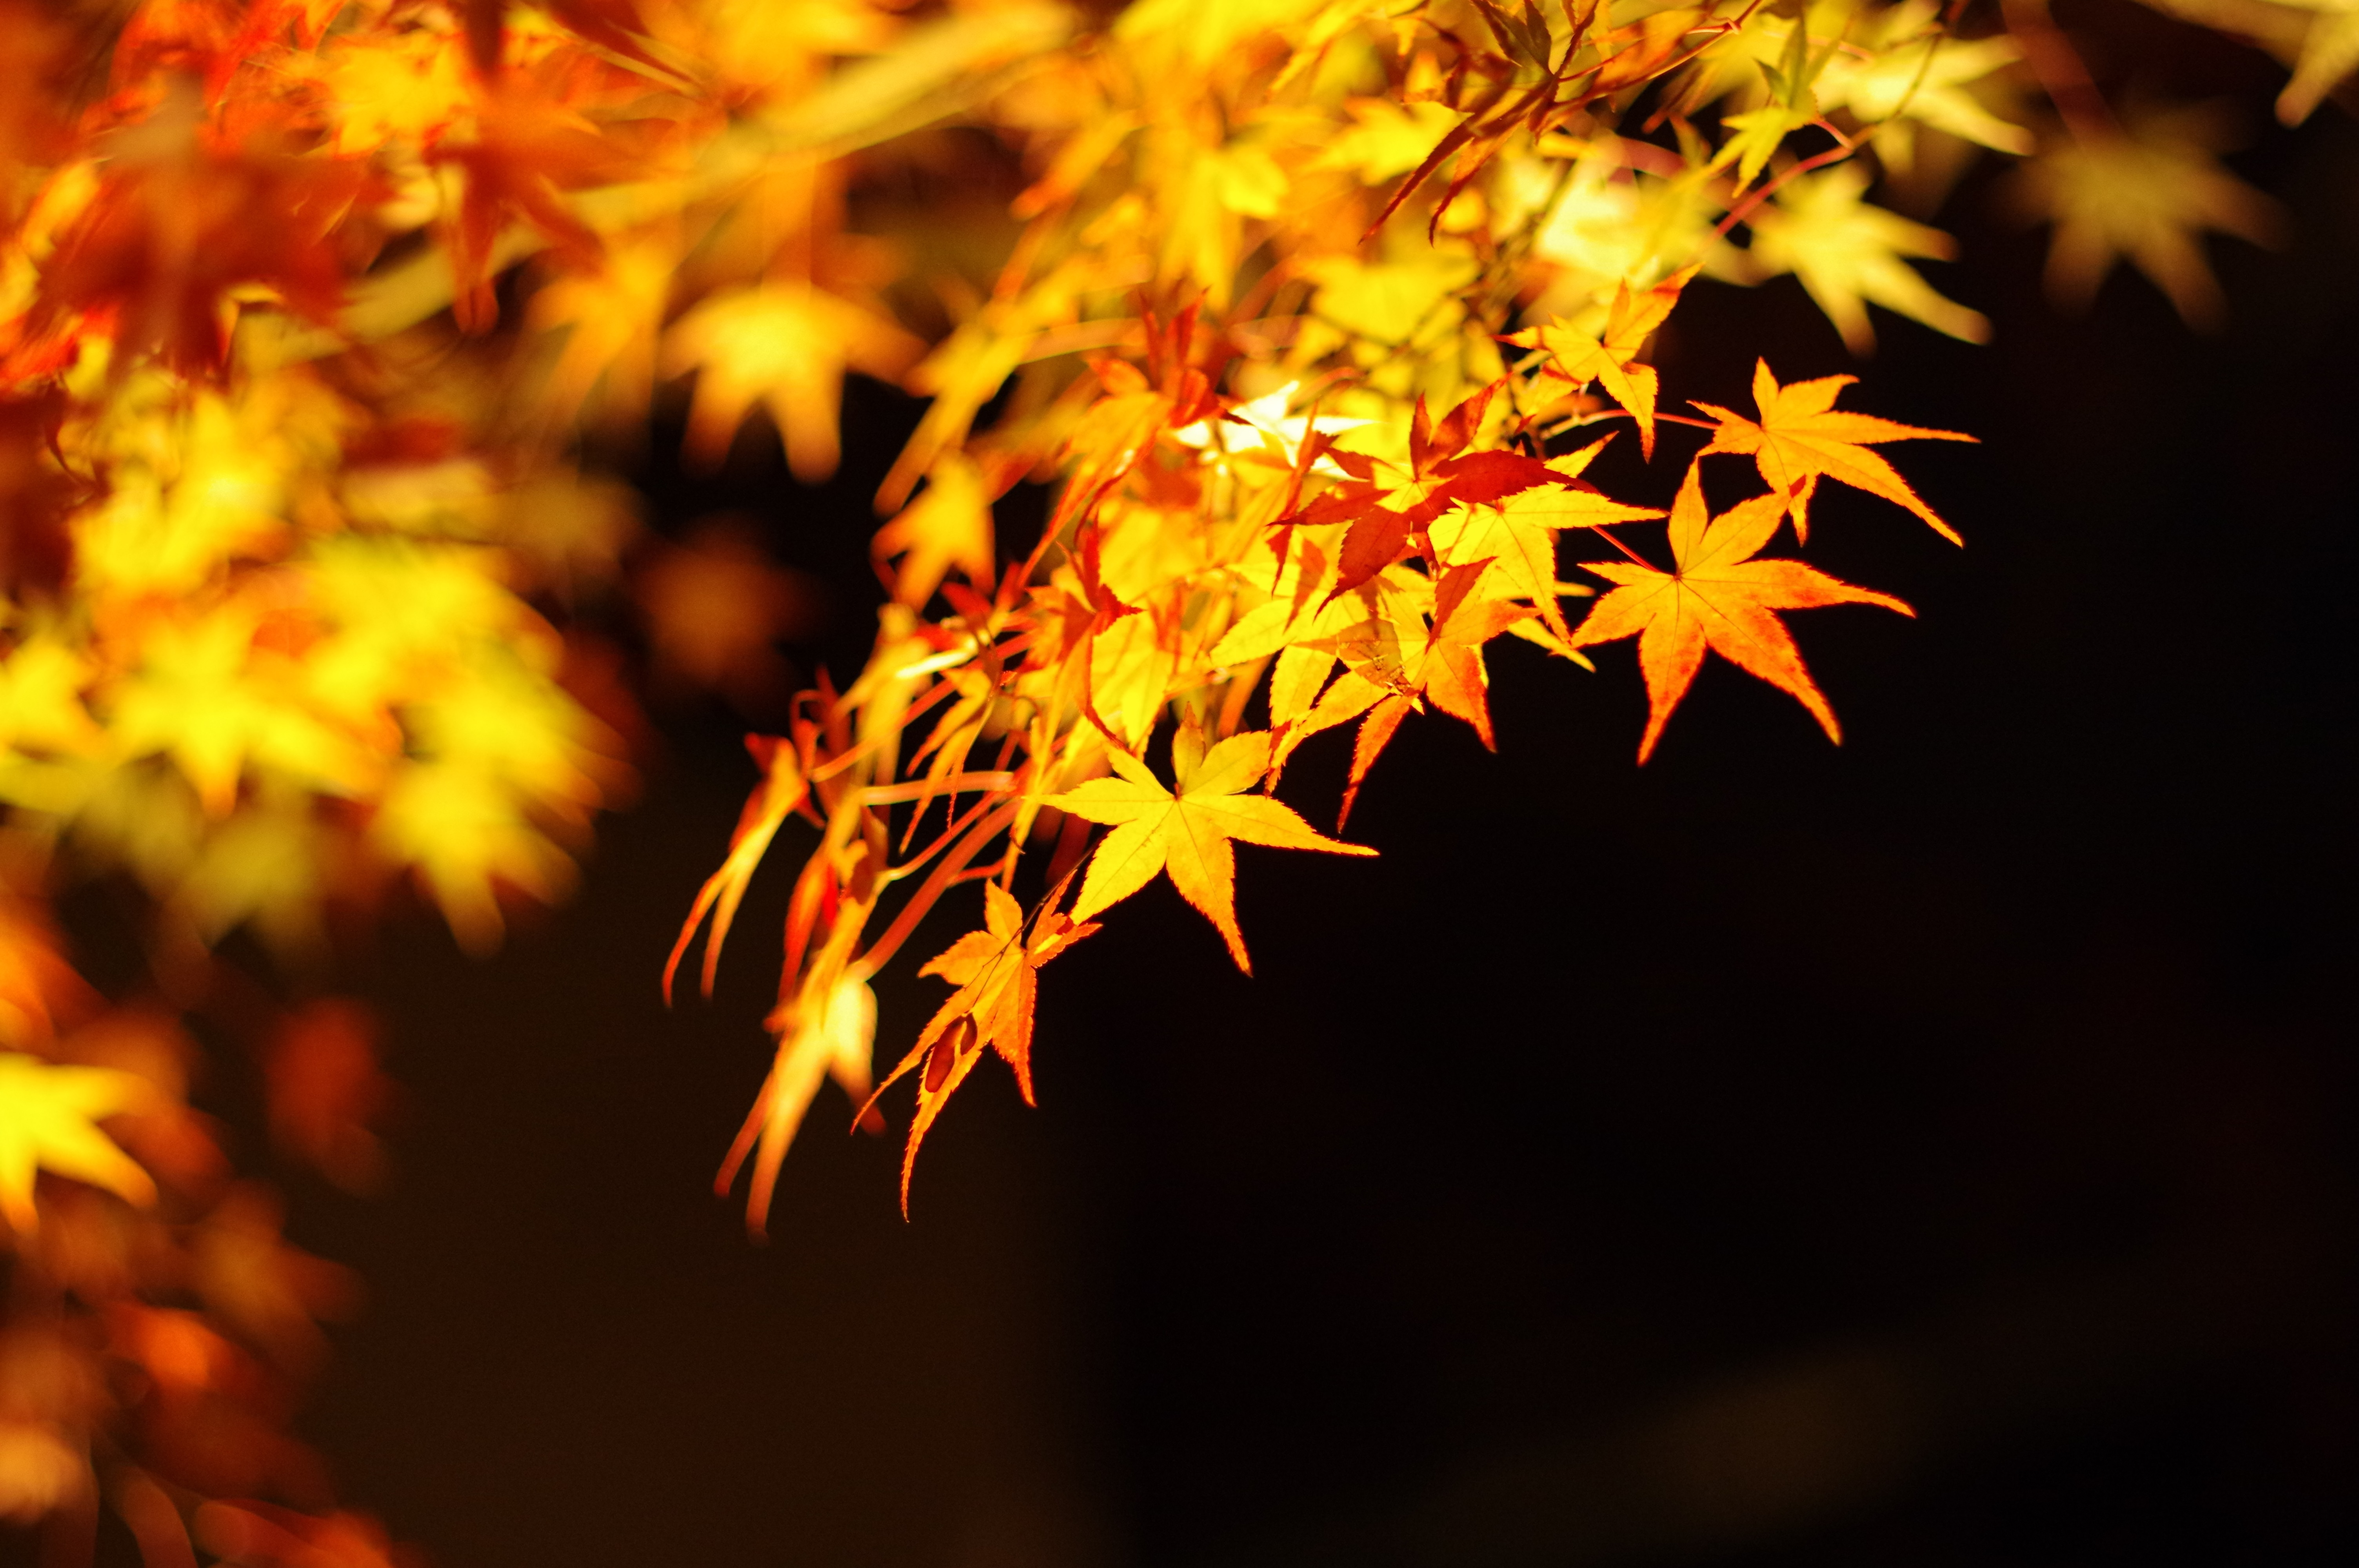
tree, nature, branch, light, plant, night, sunlight, leaf, flower, autumn, yellow, flora, season, maple, maple tree, maple leaf, kyoto, autumnal leaves, macro photography, light up, woody plant